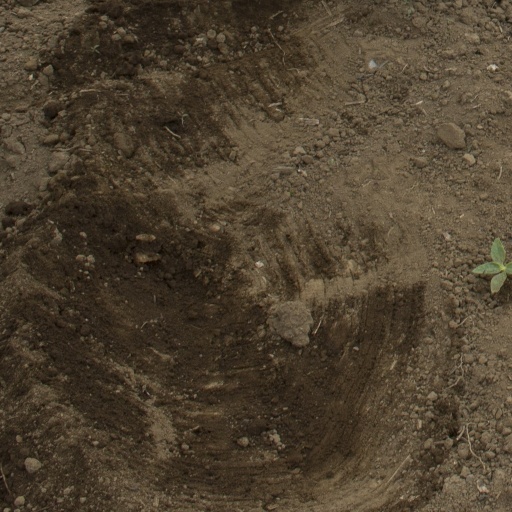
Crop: Jerusalem artichoke